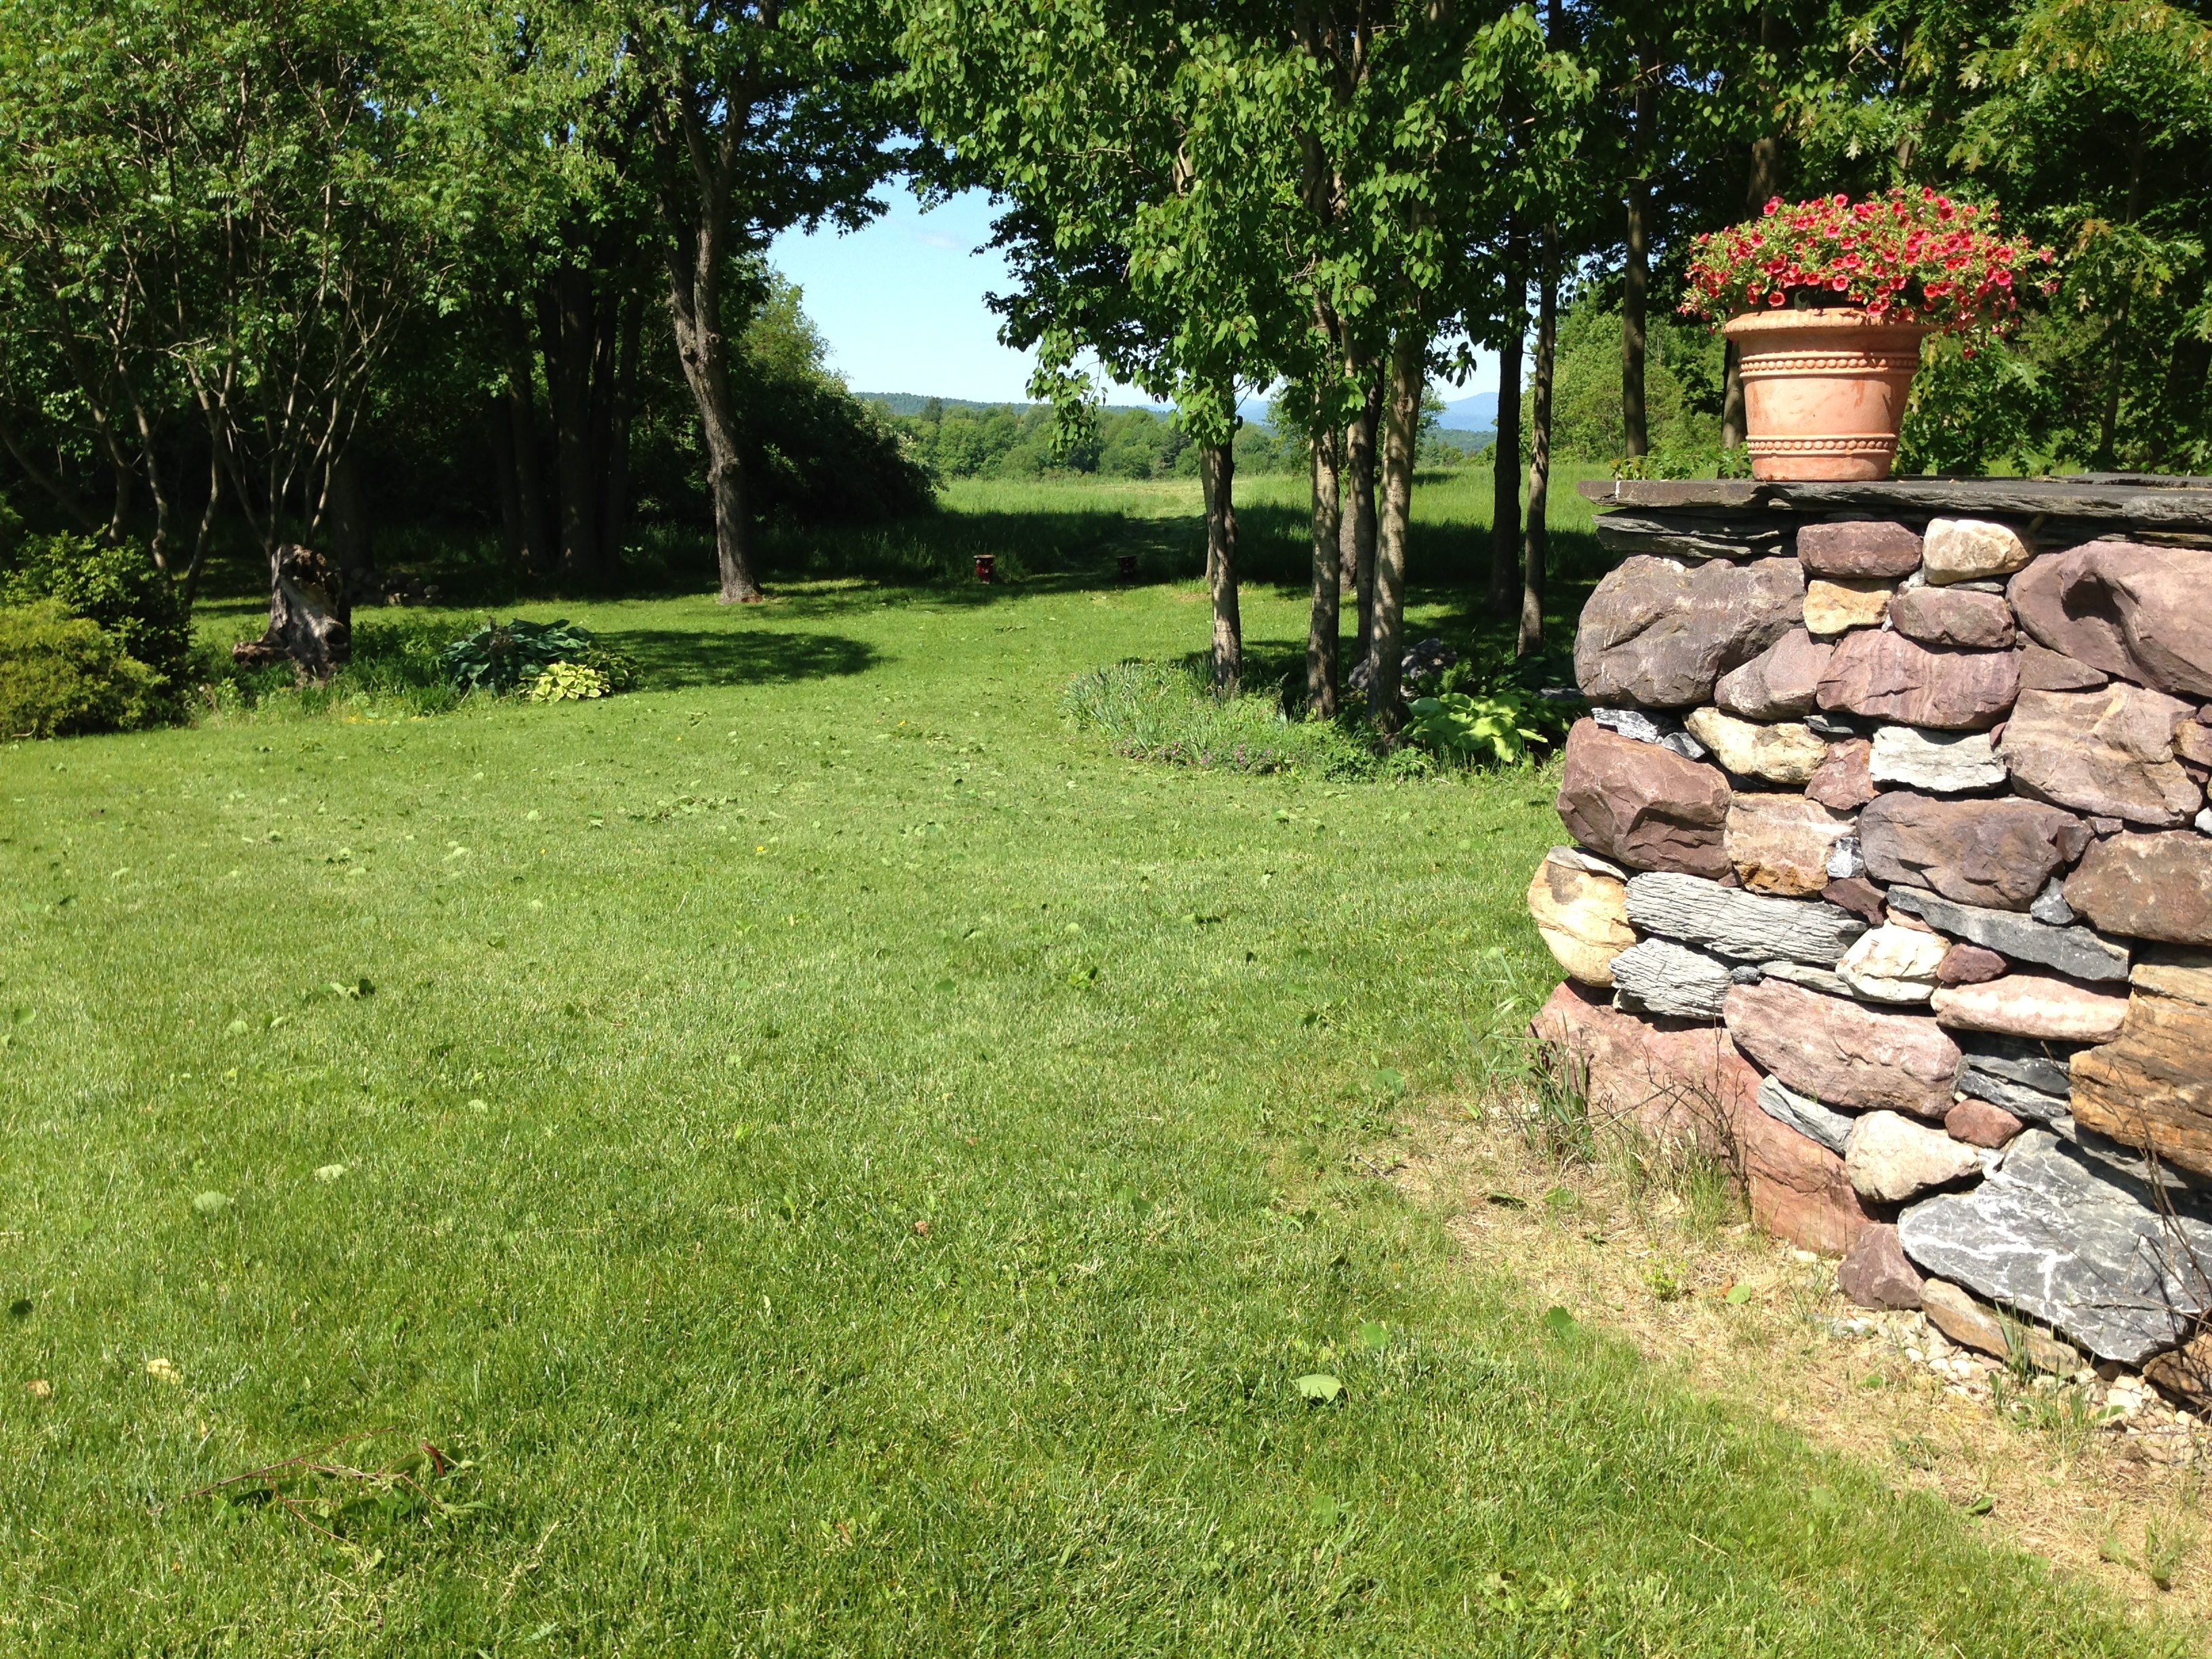
grass, lawn, meadow, walkway, pond, pasture, backyard, soil, garden, landscaping, yard, raildog